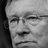
Emotion: neutral